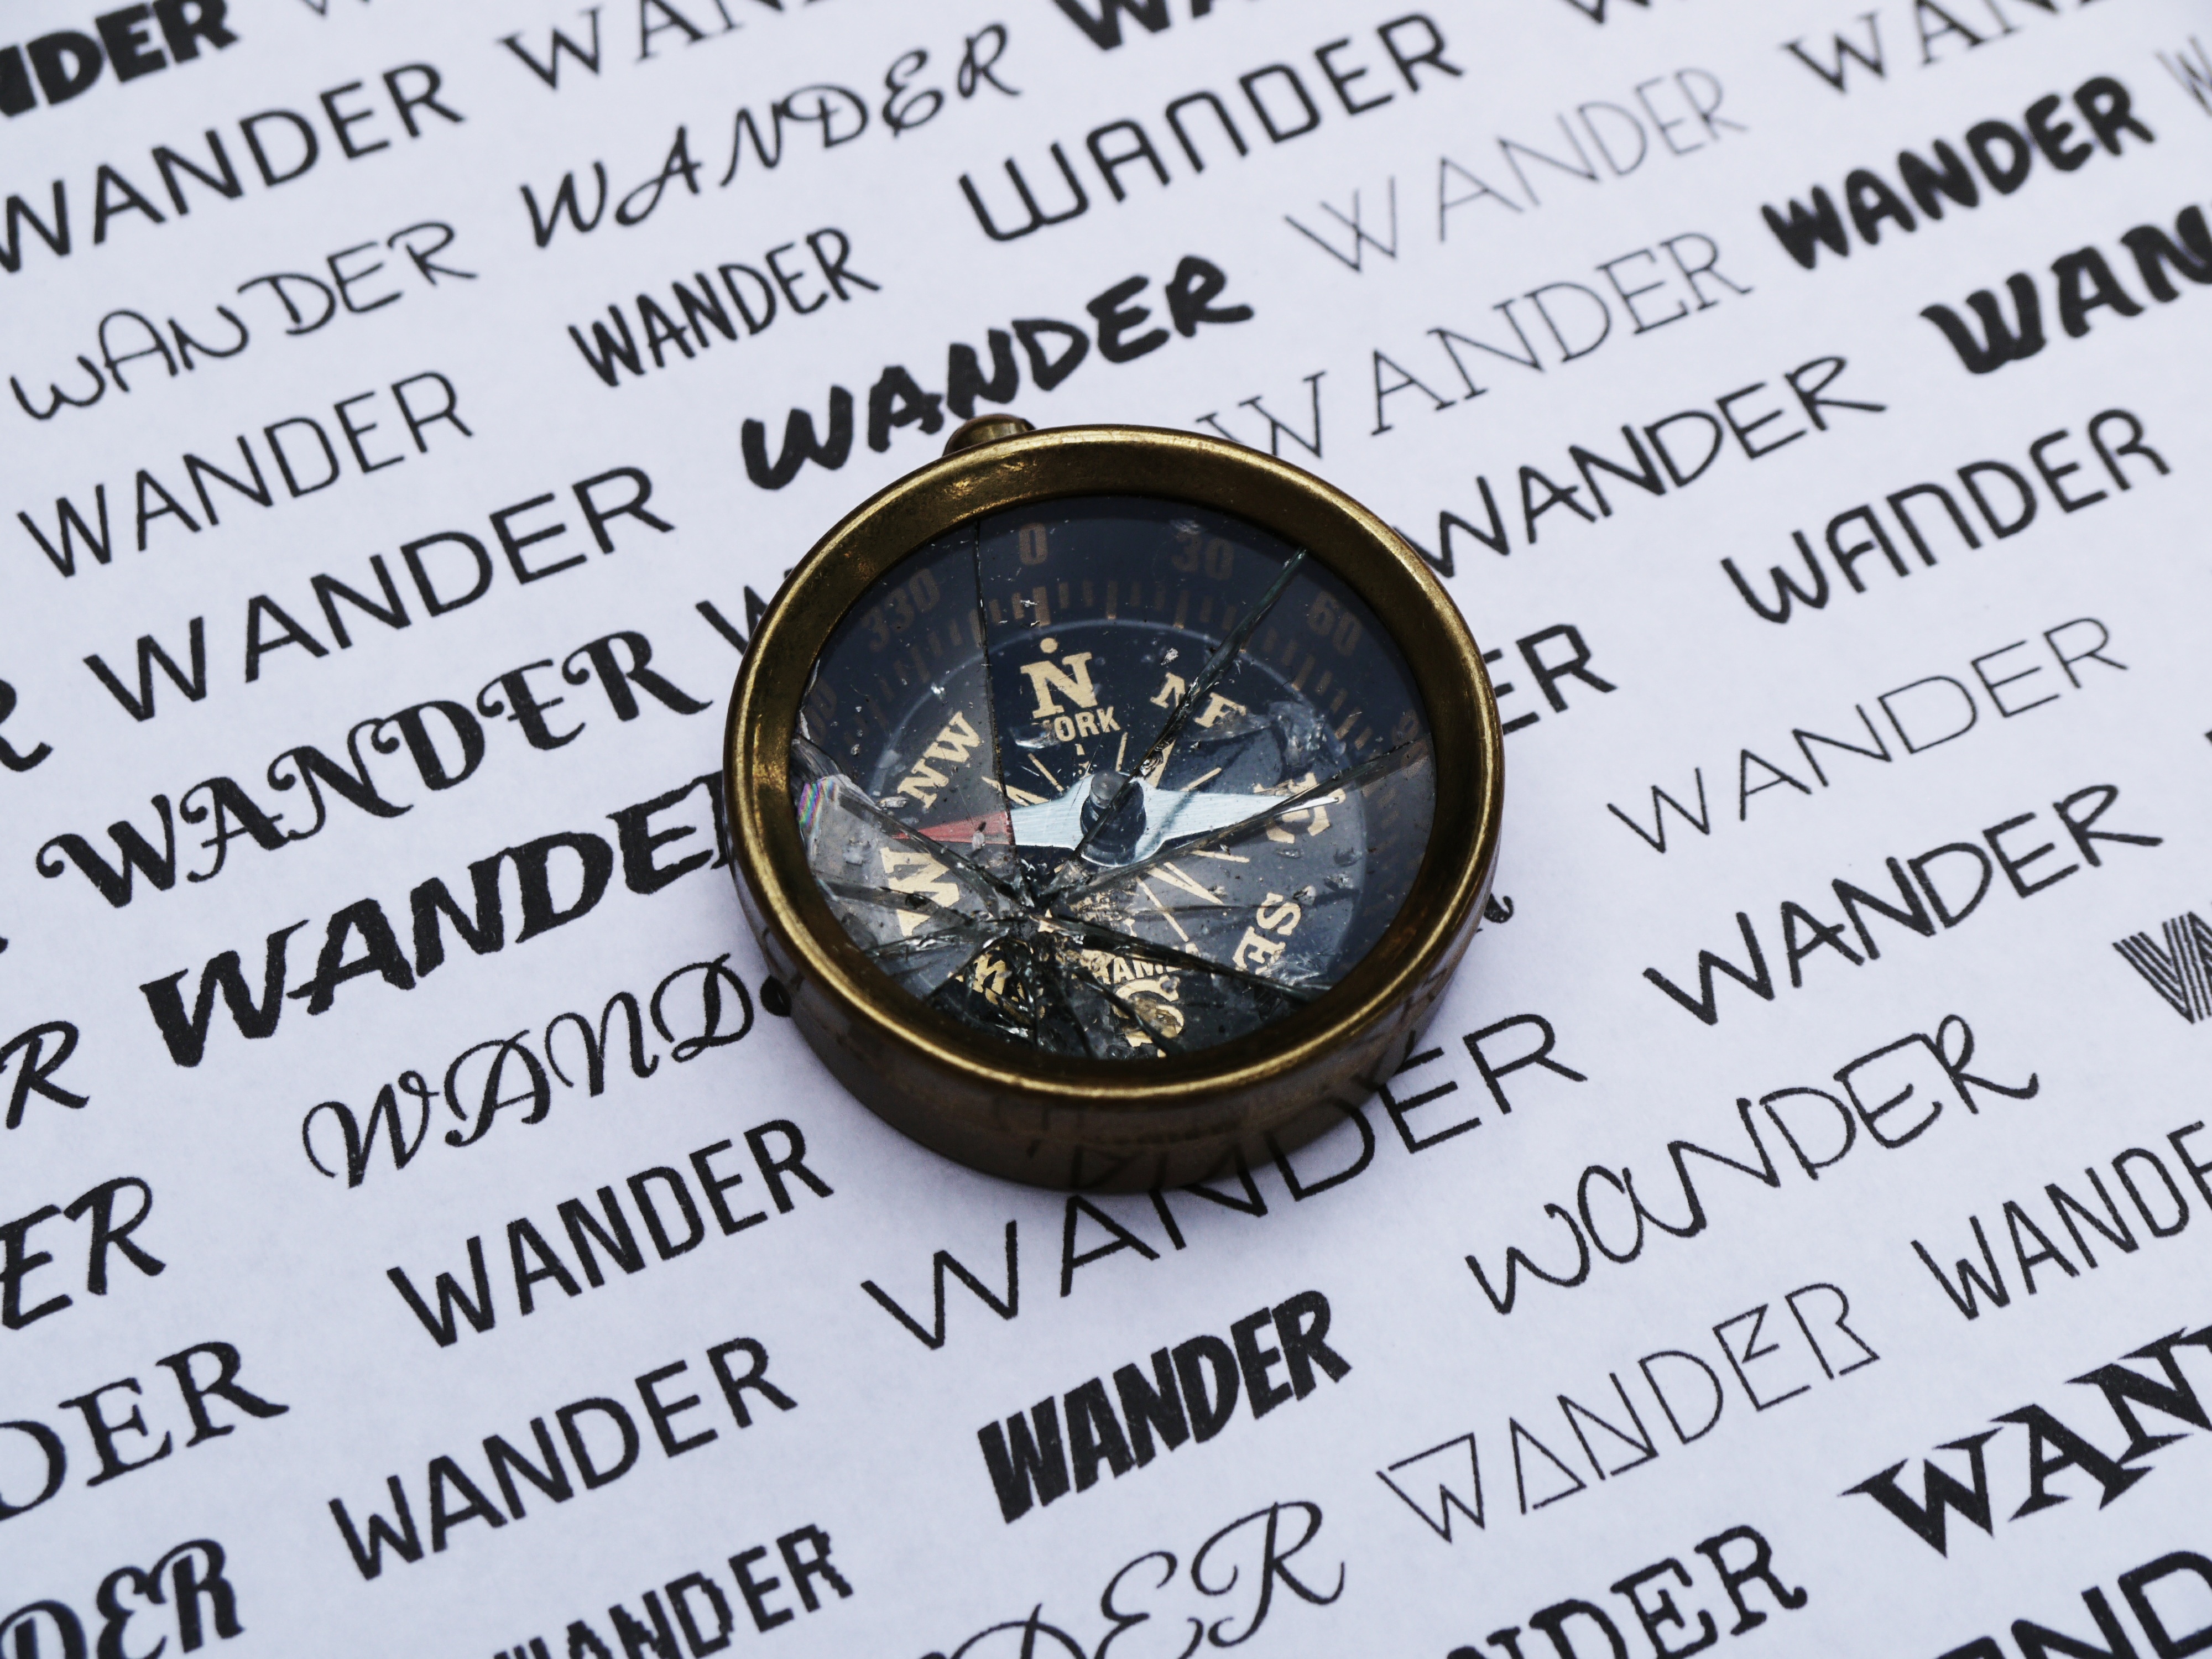
watch, hand, number, brand, font, locket